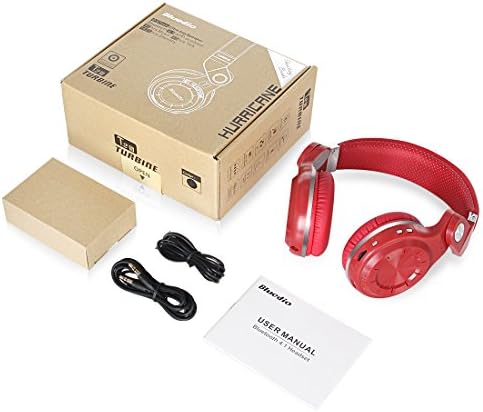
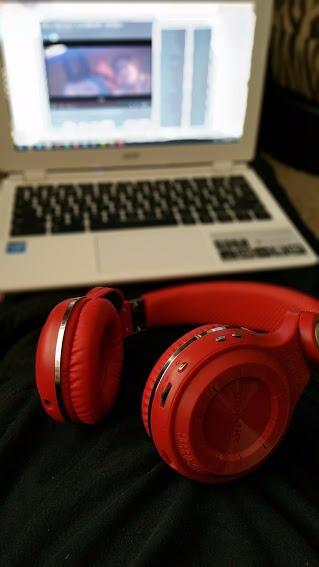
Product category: headphones
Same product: yes